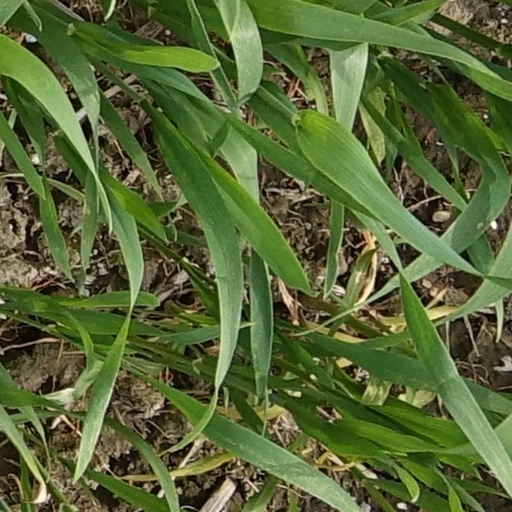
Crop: wheat